Dairy

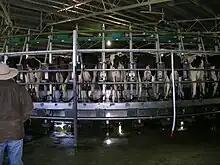
80-stand rotary dairy that is fully computerised and records milk production

This type of milking facility was the first development, after open-paddock milking, for many farmers. The building was a long, narrow, "lean-to" shed that was open along one long side. The cows were held in a yard at the open side and when they were about to be milked, they were positioned in one of the bails (stalls). Usually, the cows were restrained in the bail with a breech chain and a rope to restrain the outer back leg. The cow could not move about excessively and the milker could expect not to be kicked or trampled while sitting on a (three-legged) stool and milking into a bucket. When each cow was finished, she backed out into the yard again. The UK bail, initially developed by Wiltshire dairy farmer Arthur Hosier, was a six standing mobile shed with steps that the cow mounted, so the herdsman did not have to bend so low. The milking equipment was much as today, a vacuum from a pump, pulsators, a claw-piece with pipes leading to the four shells and liners that stimulate and suck the milk from the teat. The milk went into churns, via a cooler.